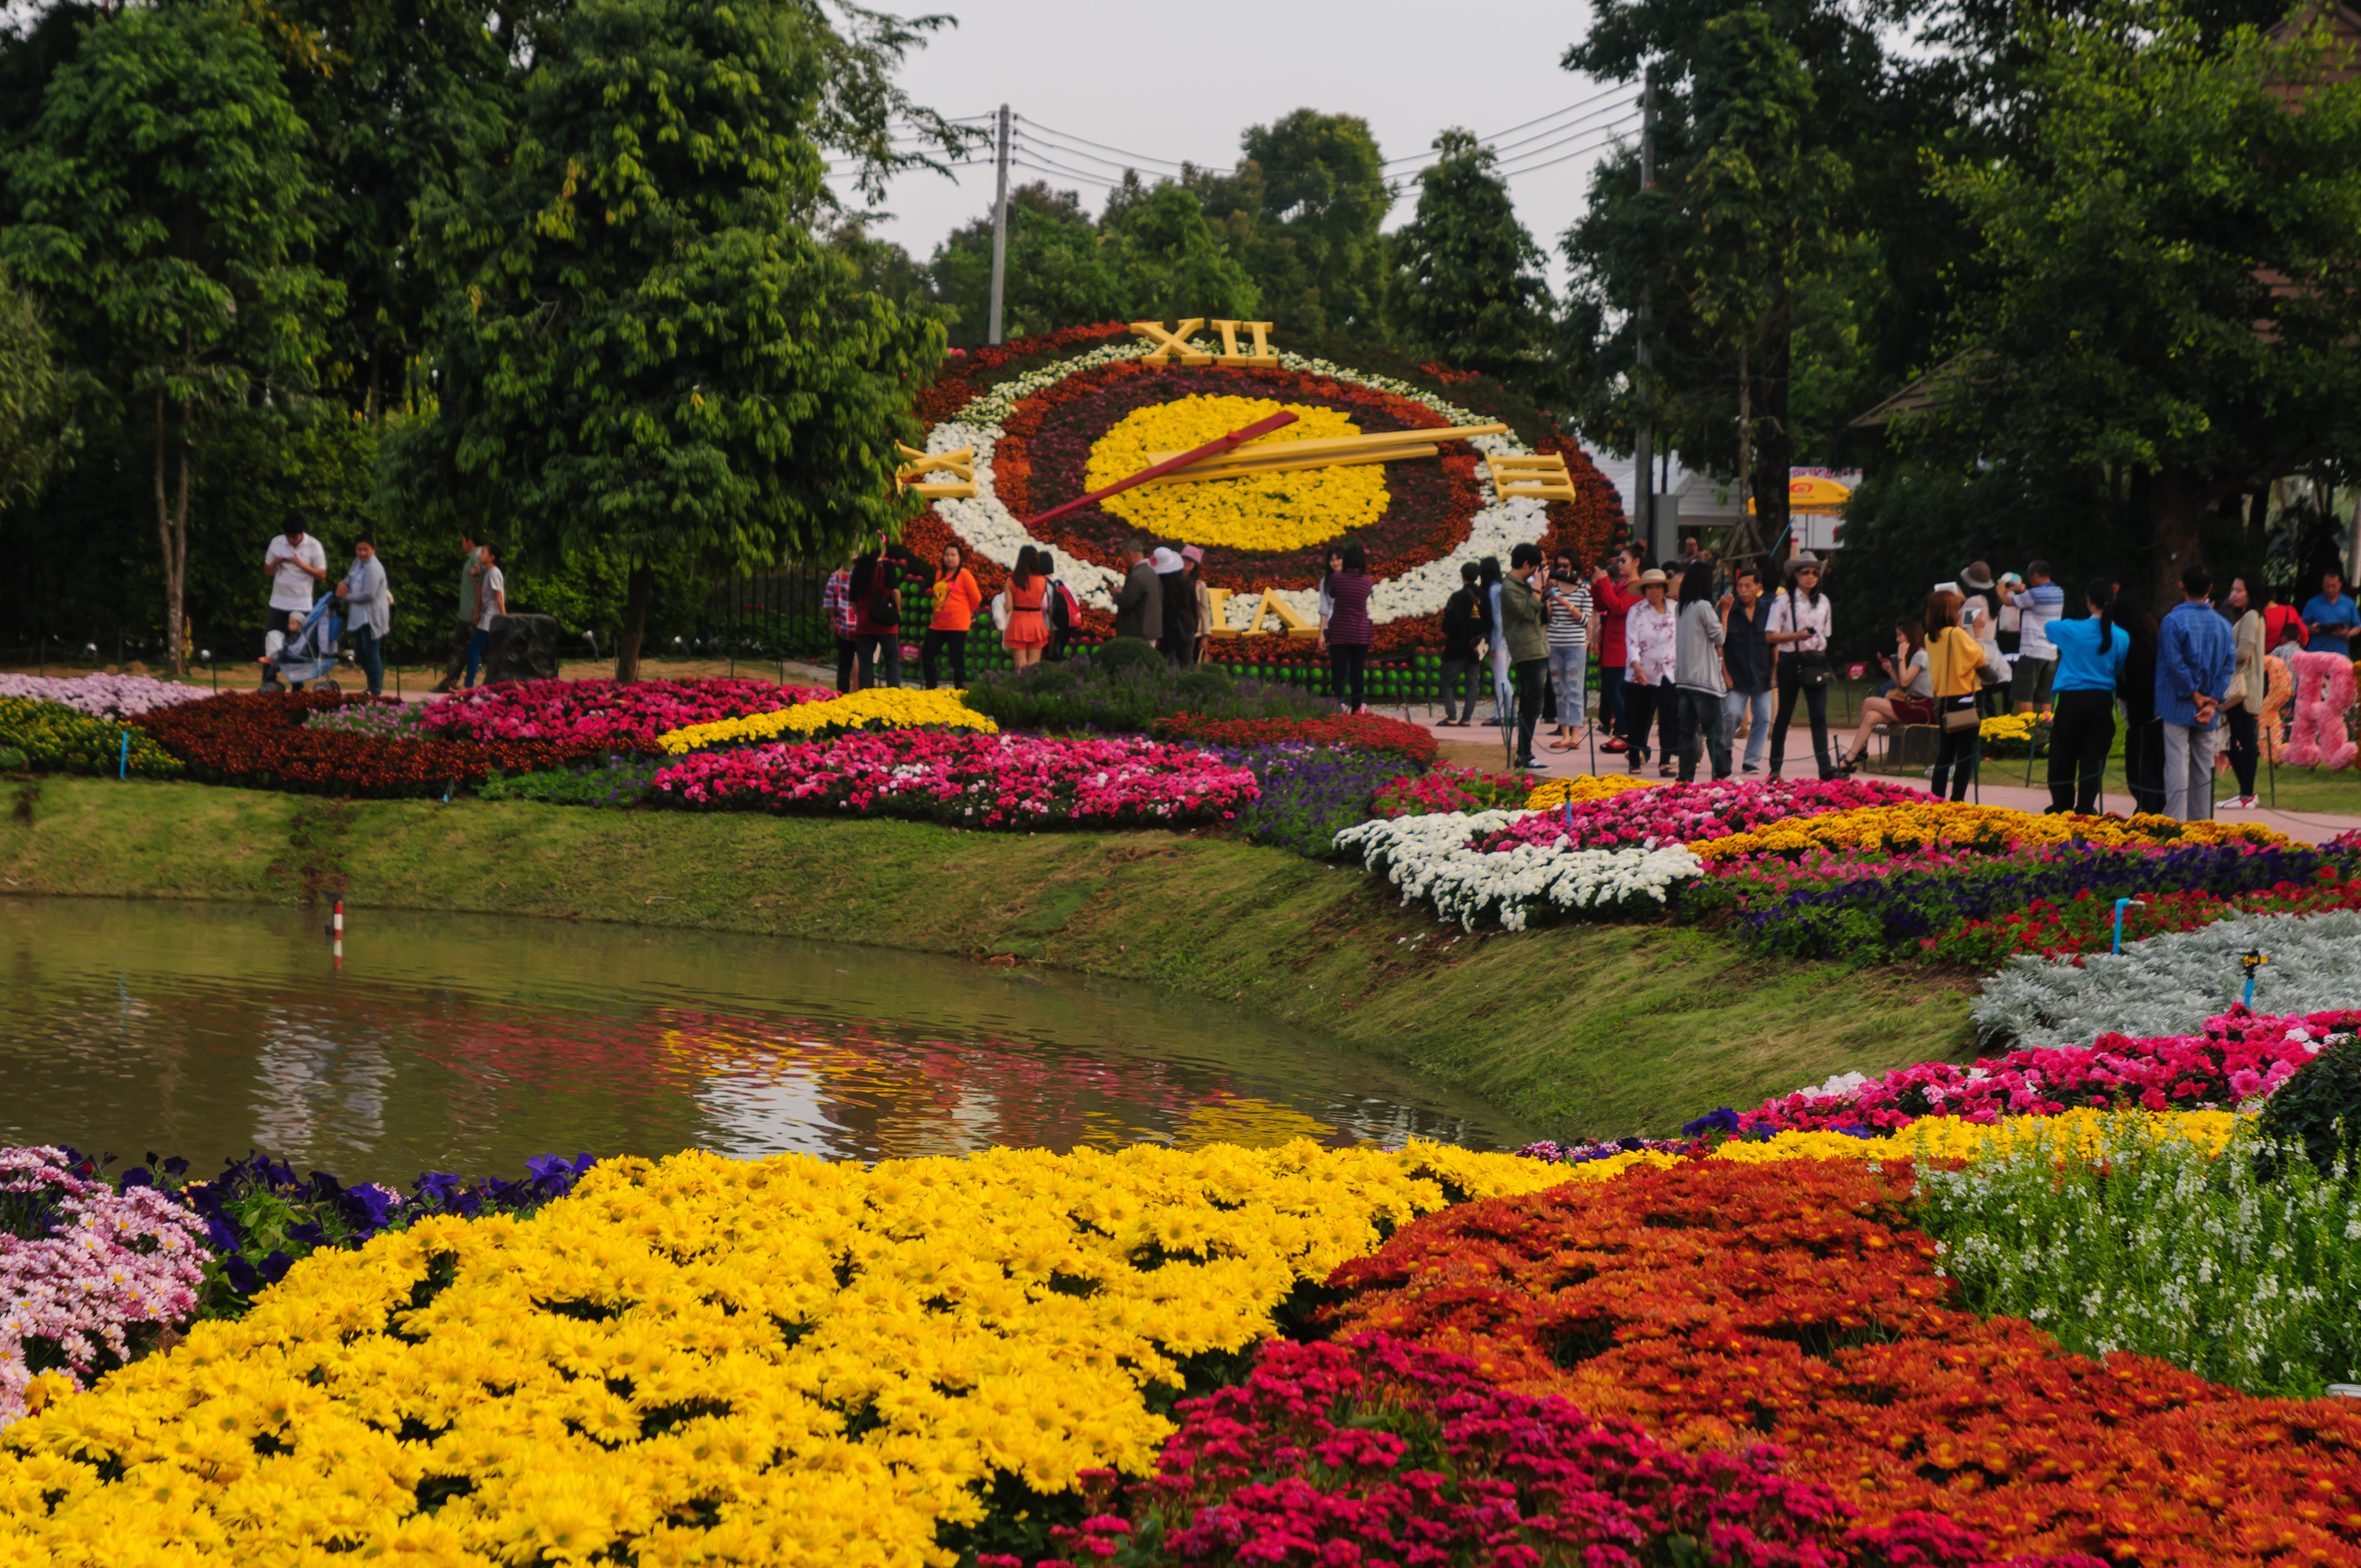
plant, flower, autumn, park, botany, nikon, garden, flora, thailand, thailandia, chiangrai, mueangchiangrai